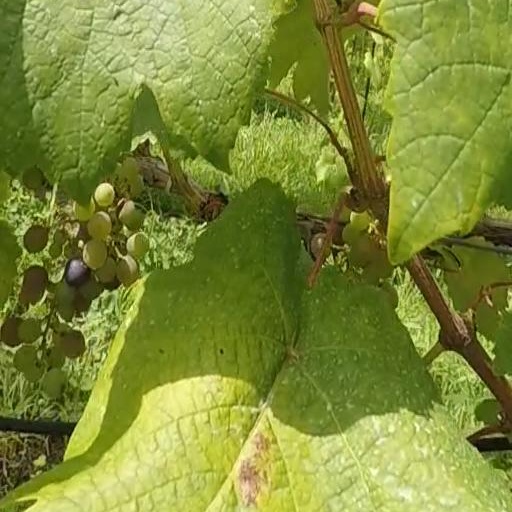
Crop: grape